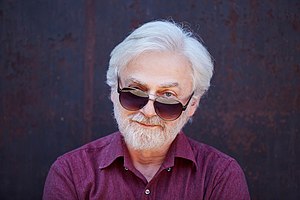
Krystian Zimerman
Krystian Zimerman er en polsk klassisk pianist.